Horch

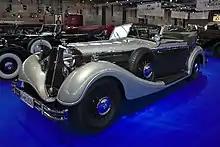
1939 Horch 853 A Cabriolet

Eventually, on 29 June 1932, Horch, Audi, DKW and Wanderer merged to form the Auto Union. The current Audi four-ring logo is the Auto Union logo that represents the merger of these four brands. In the 1930s, Horch introduced a new line of smaller and cheaper, but still presentable, V8 automobiles. In 1936, Horch presented the 25,000th 8-cylinder luxury car in Zwickau.